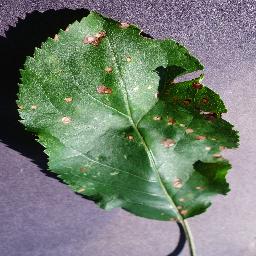
Label: Apple___Black_rot